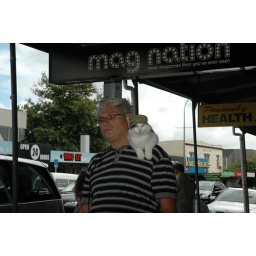
Man with cat in a hat